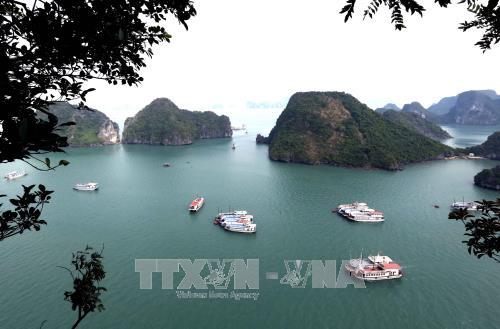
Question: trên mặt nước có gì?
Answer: trên mặt nước có những chiếc du thuyền